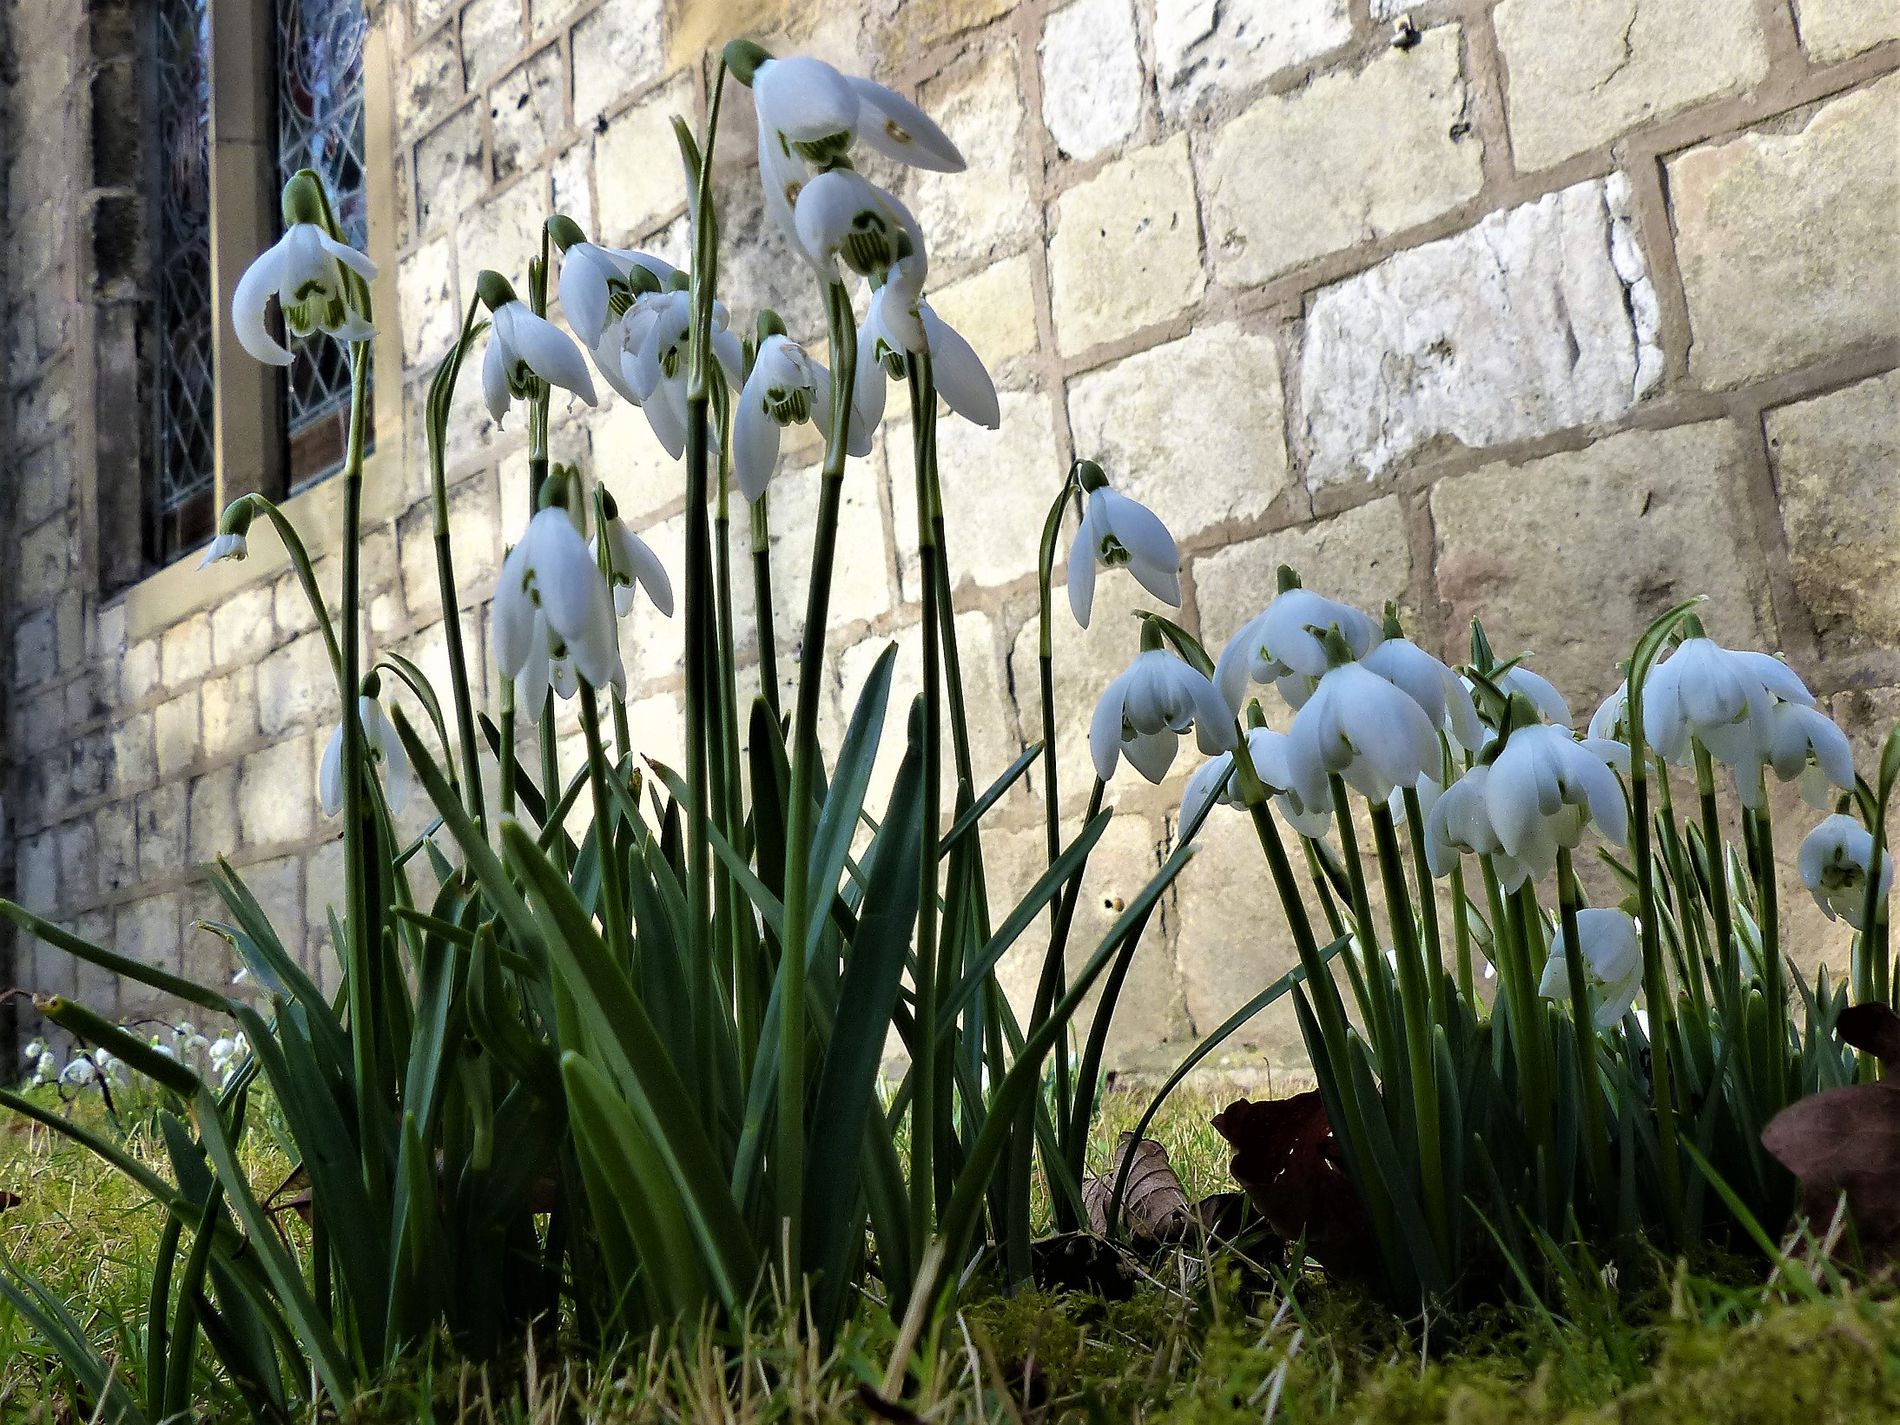
white flowers
A picture of white flowers hanging in front of a stone wall, with green grass below, a window in the background.
Drooping white flowers with long green leaves, against a gray stone wall, with green grass below and a window in the background. The angle is low, and the colors are white, green, and gray giving a soft, charming atmosphere.
Labels: Flower, Plant, Petal, Amaryllidaceae, Architecture, Building, Wall, Potted Plant, Outdoors, Nature, Grass, Daffodil, Herbs, Iris, Geranium, Garden, Flower Arrangement, Yard, Agavaceae, Brick, flowers, grass, window
Camera: Panasonic DMC-FZ200
Aperture: F4
Exposure: 1/250 sec
ISO: 160
Focal length: 4.7 mm